Air Creation Racer

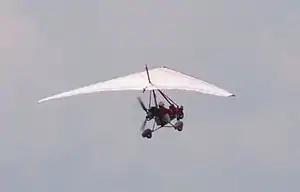
Racer 503

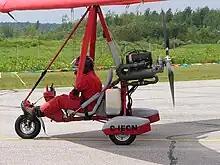
Air Creation Racer powered by a Rotax 503

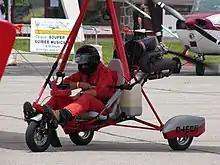
Air Creation Racer

The Air Creation Racer is a French single-seat, weight-shift control ultralight trike that was built by Air Creation of Aubenas between 1986 and 2010. It was available in kit form for amateur construction or as a completed aircraft.